Marinens Flyvebaatfabrikk M.F.12

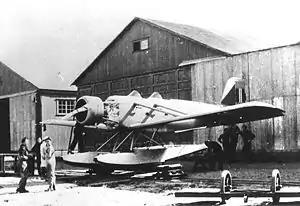
The M.F.12 prototype F.14 (V).

The Marinens Flyvebaatfabrikk M.F.12 (sometimes known as the Høver M.F.12, after its designer) was a seaplane built in Norway in 1939 as a military trainer aircraft to replace the Norwegian Navy's aging fleet of M.F.8 trainers. Only a single prototype was constructed before Germany's invasion of Norway in 1940.